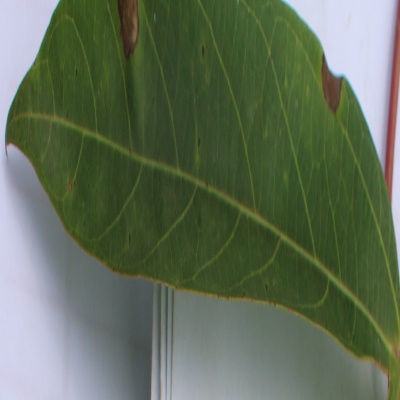
Crop: Cassava
Condition: bacterial blight